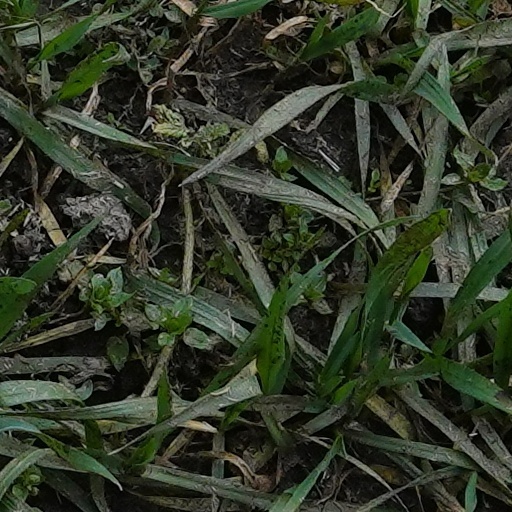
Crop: wheat